Marty Kirkby

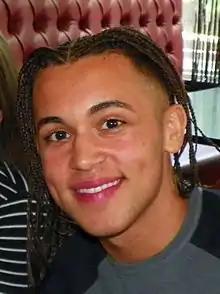
Shaheen Jafargholi was cast as Marty.

On 1 August 2018, Sophie Dainty, writing for entertainment website "Digital Spy", reported that actor Shaheen Jafargholi had joined the cast of "Casualty" as new nurse Marty Kirkby. Jafargholi expressed his delight at joining the cast as he had been a fan of the show, and later called it "an honour [...] to become a small part of this legacy". On Jafargholi's casting, Lucy Raffety, the show's series producer, commented, "He is a huge talent with such a warm screen presence and we know he will bring so much to the show."